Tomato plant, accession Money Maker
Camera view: bottom (45 deg); turntable rotation: 90 degrees
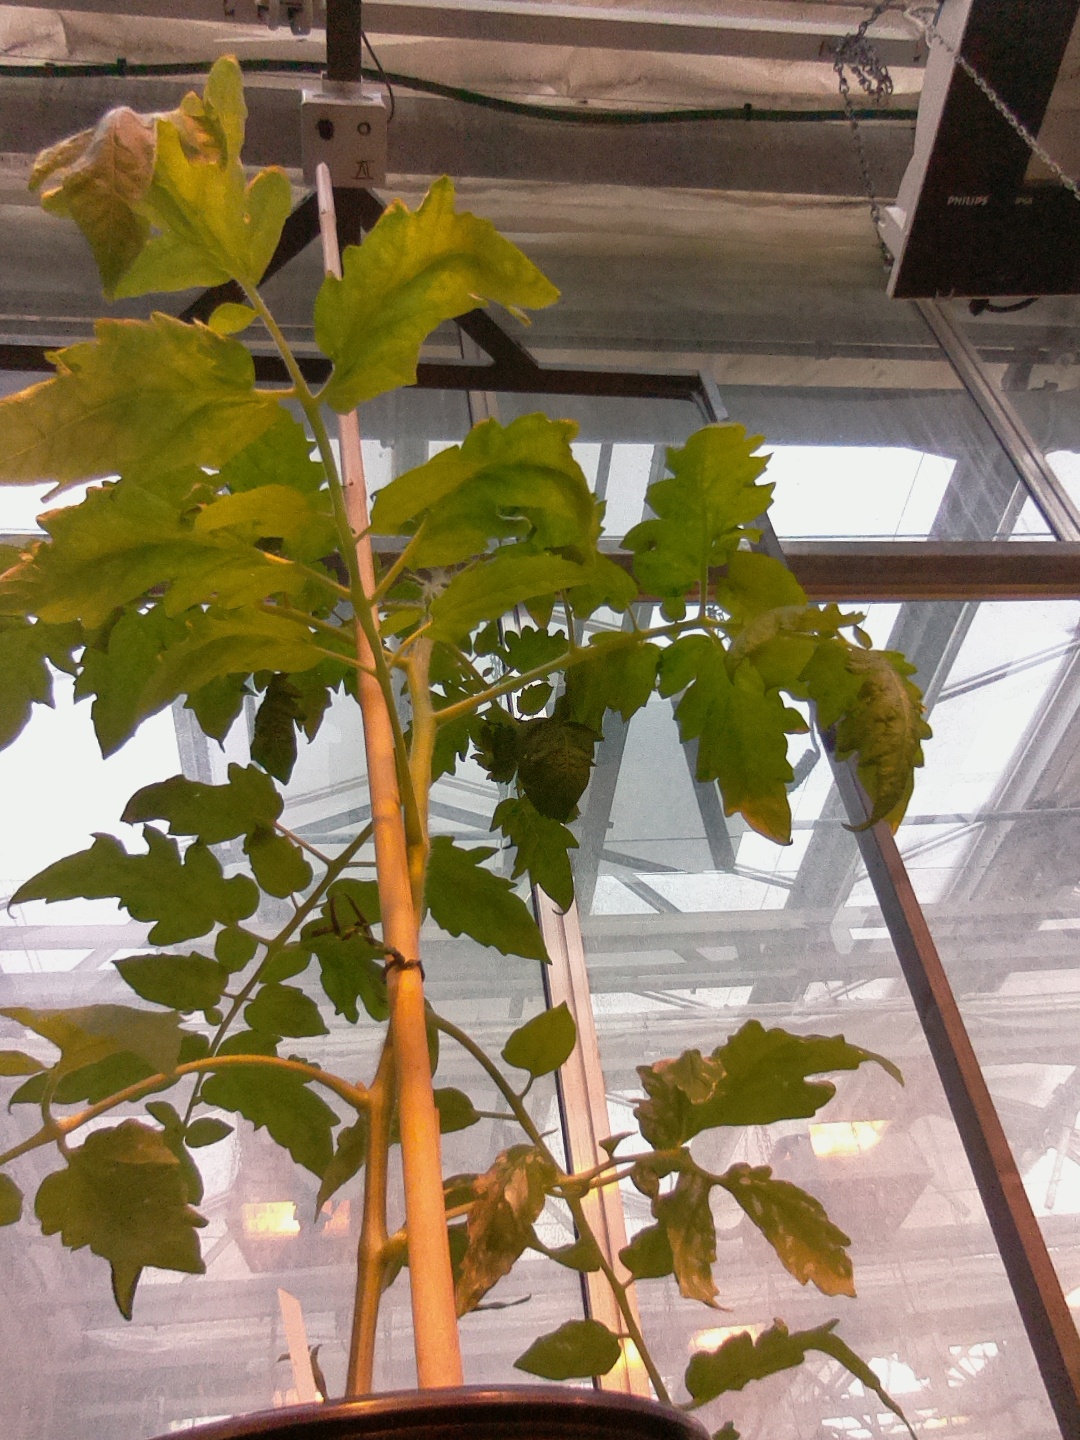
BBCH growth stage 60: First flowers open